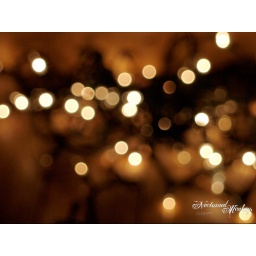
Christmas lights in a ball on the floor waiting to be packed away.